Edition (book)

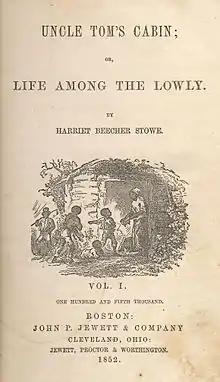
Title-page illustration by Hammatt Billings for "Uncle Tom's Cabin", First Edition: Boston: John P. Jewett and Company, 1852

According to the definition of "edition" above, a book printed today, by the same publisher, and from the same type as when it was first published, is still the "first edition" of that book to a bibliographer. However, book collectors generally use the term "first edition" to mean specifically the first print run of the first edition (aka "first edition, first impression"). Since World War II, books often include a number line (printer's key) that indicates the print run.